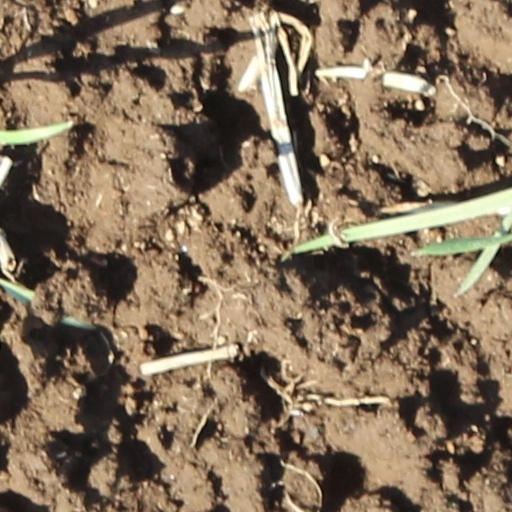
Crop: wheat